Na'im

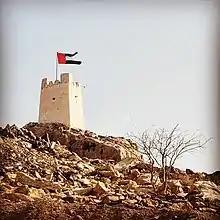
The Fort at Masfout

Masfout, a mountainous village in the Wadi Hatta, had long been home to the Na'im. They found themselves under threat in 1905 when the Bani Qitab built a fort in the "wadi" and started to harass caravans passing through the pass to the Omani Batina coast. Appealing to Zayed bin Khalifa Al Nahyah of Abu Dhabi, and following a meeting of the Trucial Sheikhs in Dubai in April of that year, they gained Zayed's support (against the young and ambitious Sheikh of Umm Al Quwain, Rashid bin Ahmad Al Mualla, who supported the Bani Qitab) and retained Masfout. The Na'im of Masfout were in almost constant conflict with the people of Hajarain, which later became a dependency of Dubai – today known as Hatta. However, they considered themselves independent of the rulers of Ajman.